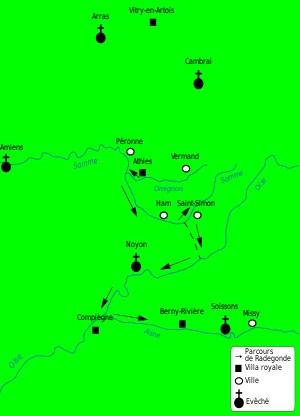
Radegonde de Poitiers, née vers 520 en Thuringe, morte le 13 août 587 à Poitiers, est une princesse thuringienne, devenue reine des Francs en épousant Clotaire Iᵉʳ, fils de Clovis.